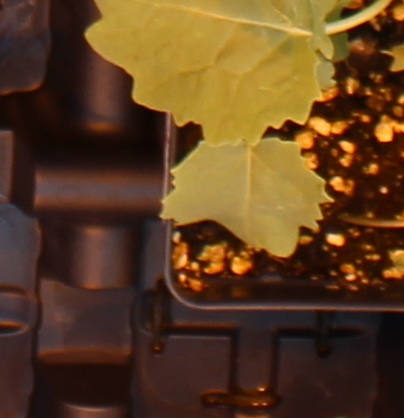
Label: Canola